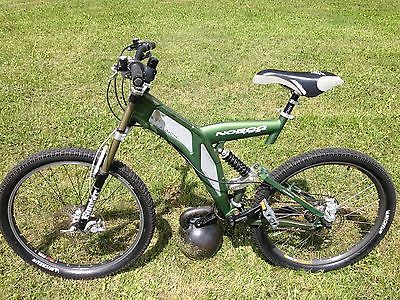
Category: bicycle